Manchester, South Junction and Altrincham Railway

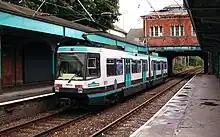
Metrolink T-68 tram at Sale tram stop in 2006, following conversion of the MSJ&AR route to light rail operation.

The Manchester Metrolink is a light rail scheme introduced in the Manchester area in the early 1990s with the aims of reducing traffic congestion by providing modern, attractive public transport options for journeys into the city centre, and offering more convenient interchange between the rail systems north and south of the city. Phase I of Metrolink involved converting the British Rail lines from Victoria to Bury and Piccadilly to Altrincham to light rail operation, and linking the two by a street-running section through the city centre.